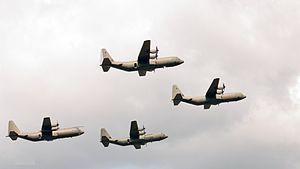
La Royal Air Force Brize Norton dans le Oxfordshire, à environ 121 km au nord-ouest de Londres, est la plus grande base de la Royal Air Force. Elle est proche des villages de Brize Norton, Carterton et Witney.